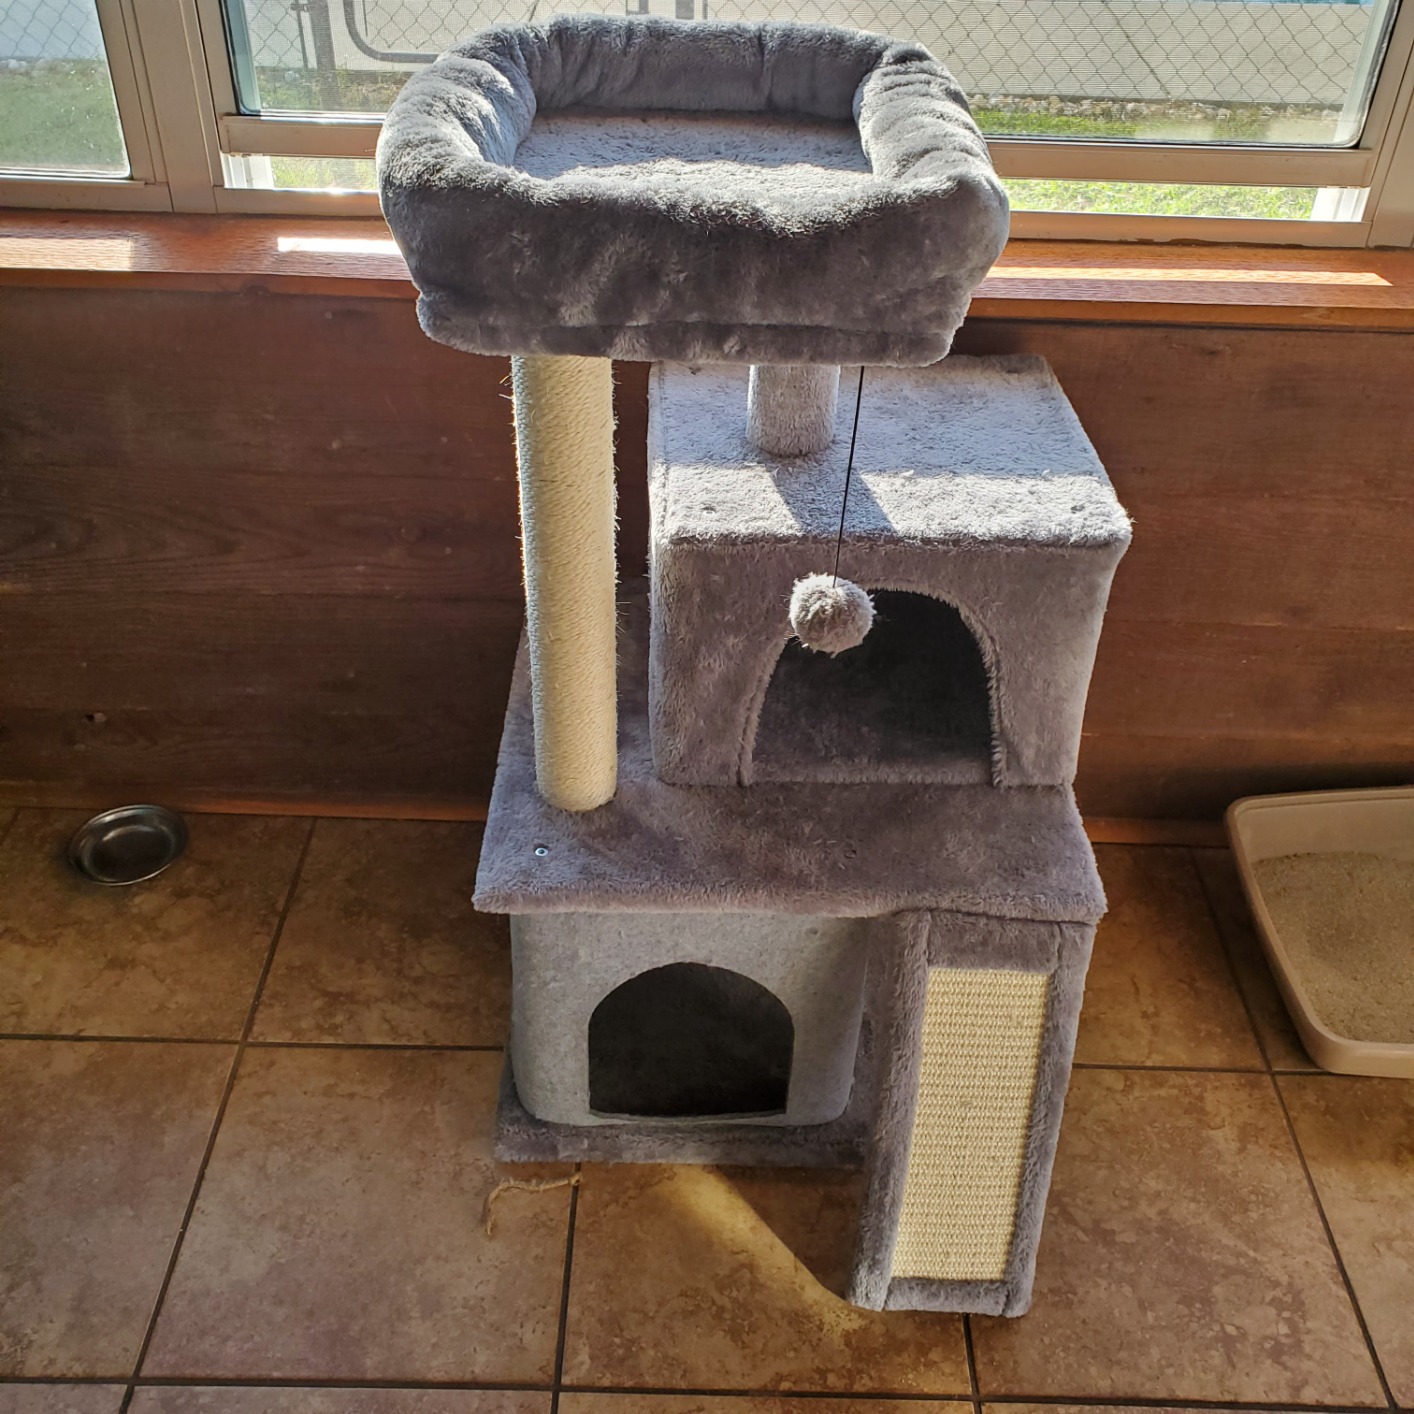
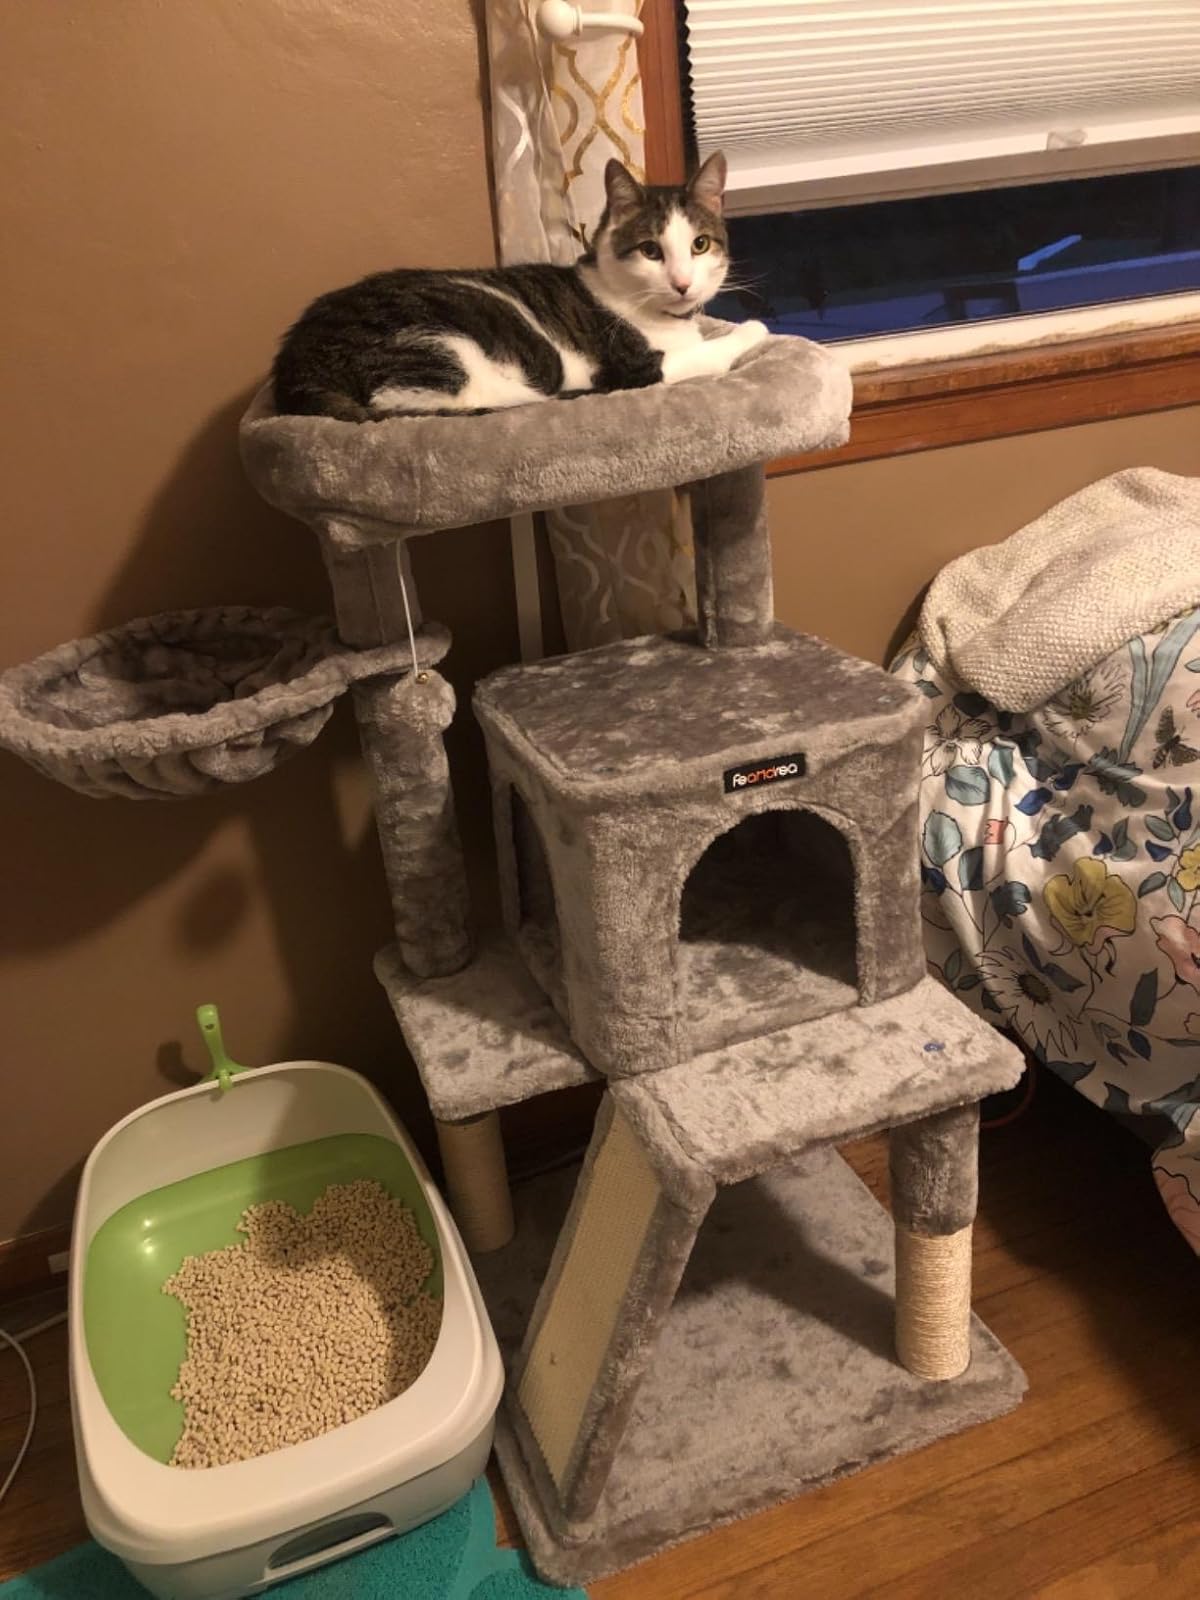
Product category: items_cat tree
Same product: no